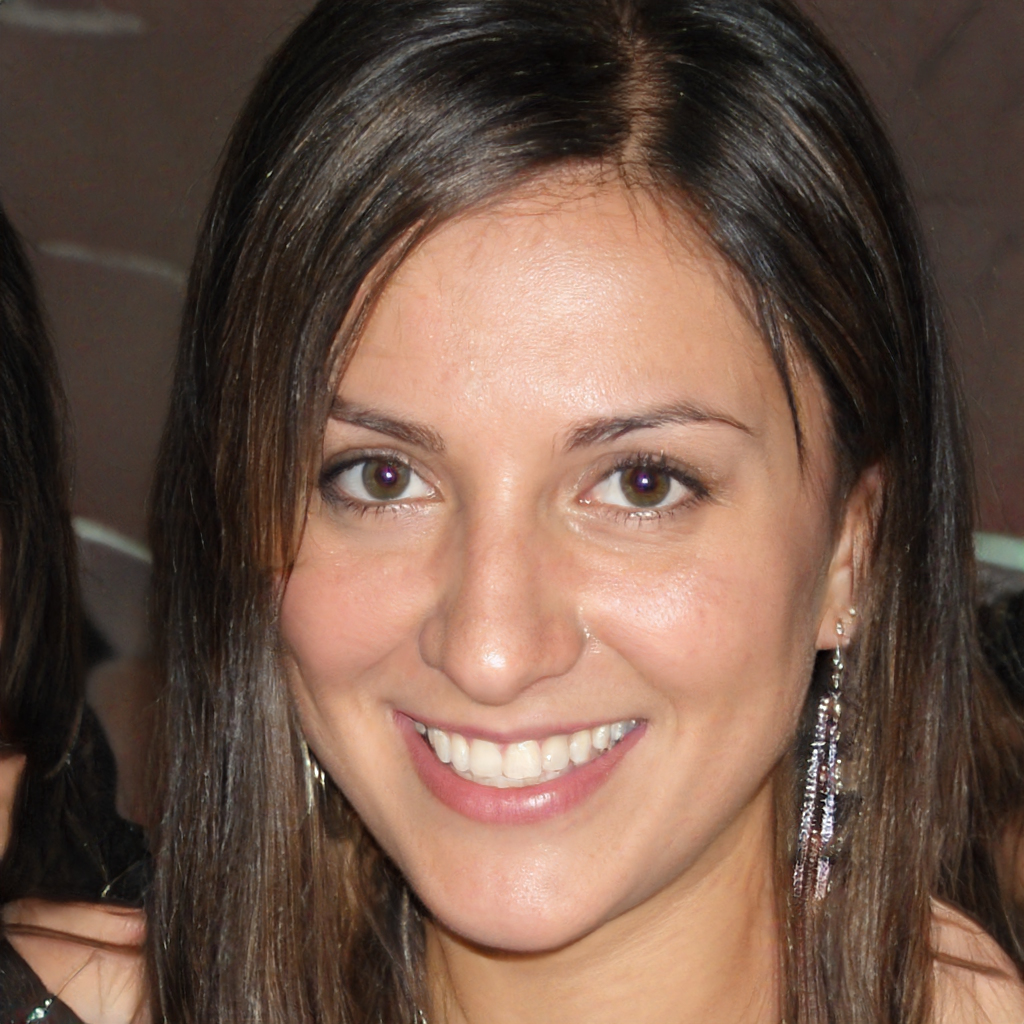
Portrait style: Real Portrait